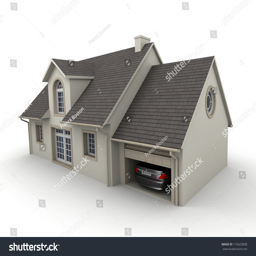
3d rendering of a house on a white background